Nymph Errant

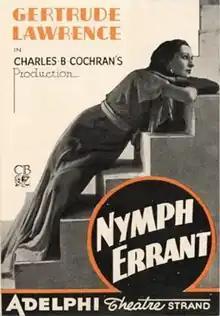
Original West End programme

Nymph Errant is a musical with music and lyrics by Cole Porter and book by Romney Brent based upon the novel by James Laver. The somewhat controversial story concerned a young English lady intent upon losing her virginity. Porter considered the score his best because of its worldliness and sexual sophistication. The musical was produced in London in 1933 and received its US premiere in 1982.